Balaam

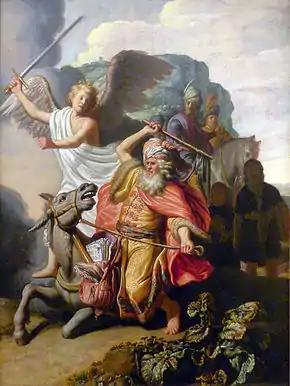
"Balaam and the Ass", by Rembrandt van Rijn, 1626

The poems fall into three groups. The first group consists of two poems which characteristically start immediately. The third group of three poems also start immediately, but are much shorter. The second group, however, consists of two poems which both start: